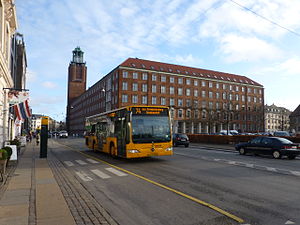
Smallegade
Linje 74 på Smallegade med Frederiksberg Rådhus bagved.
Smallegade er en travl handelsgade i den centrale del af Frederiksberg i København. Gaden går fra krydset med Gammel Kongevej og Allégade ved Frederiksberg Rådhus til Nordre Fasanvej, hvorfra den fortsætter som Peter Bangs Vej. På den anden side af rådhuset ligger den nu smallere Bredegade, der møder Smallegade ved Møstings Hus, en 1700-tals ejendom, der nu huser udstillinger, og som ligger ved en lille sø.